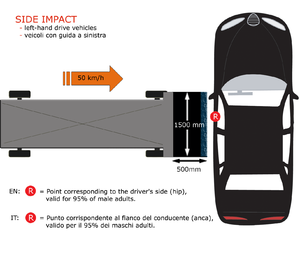
Le European New Car Assessment Program, est un organisme international indépendant basé à Bruxelles, en Belgique, créé en 1997. Il a pour fonction principale d'effectuer des essais de choc afin de tester les capacités dans le domaine de la sécurité passive des véhicules, notamment automobiles.